Donkin Heritage Trail

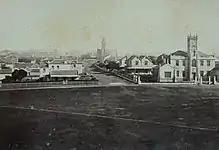
Early photo of the Grey Institute in Port Elizabeth

Pearson Conservatory, a glass framed Victorian observatory, was constructed in 1882 and is located within Port Elizabeth's St Georges Park. It has undergone approximately R5,5m worth of renovation over the past 128 years. According to the National Heritage Resources Act of 1999, the building is listed as a Grade II structure of significance.